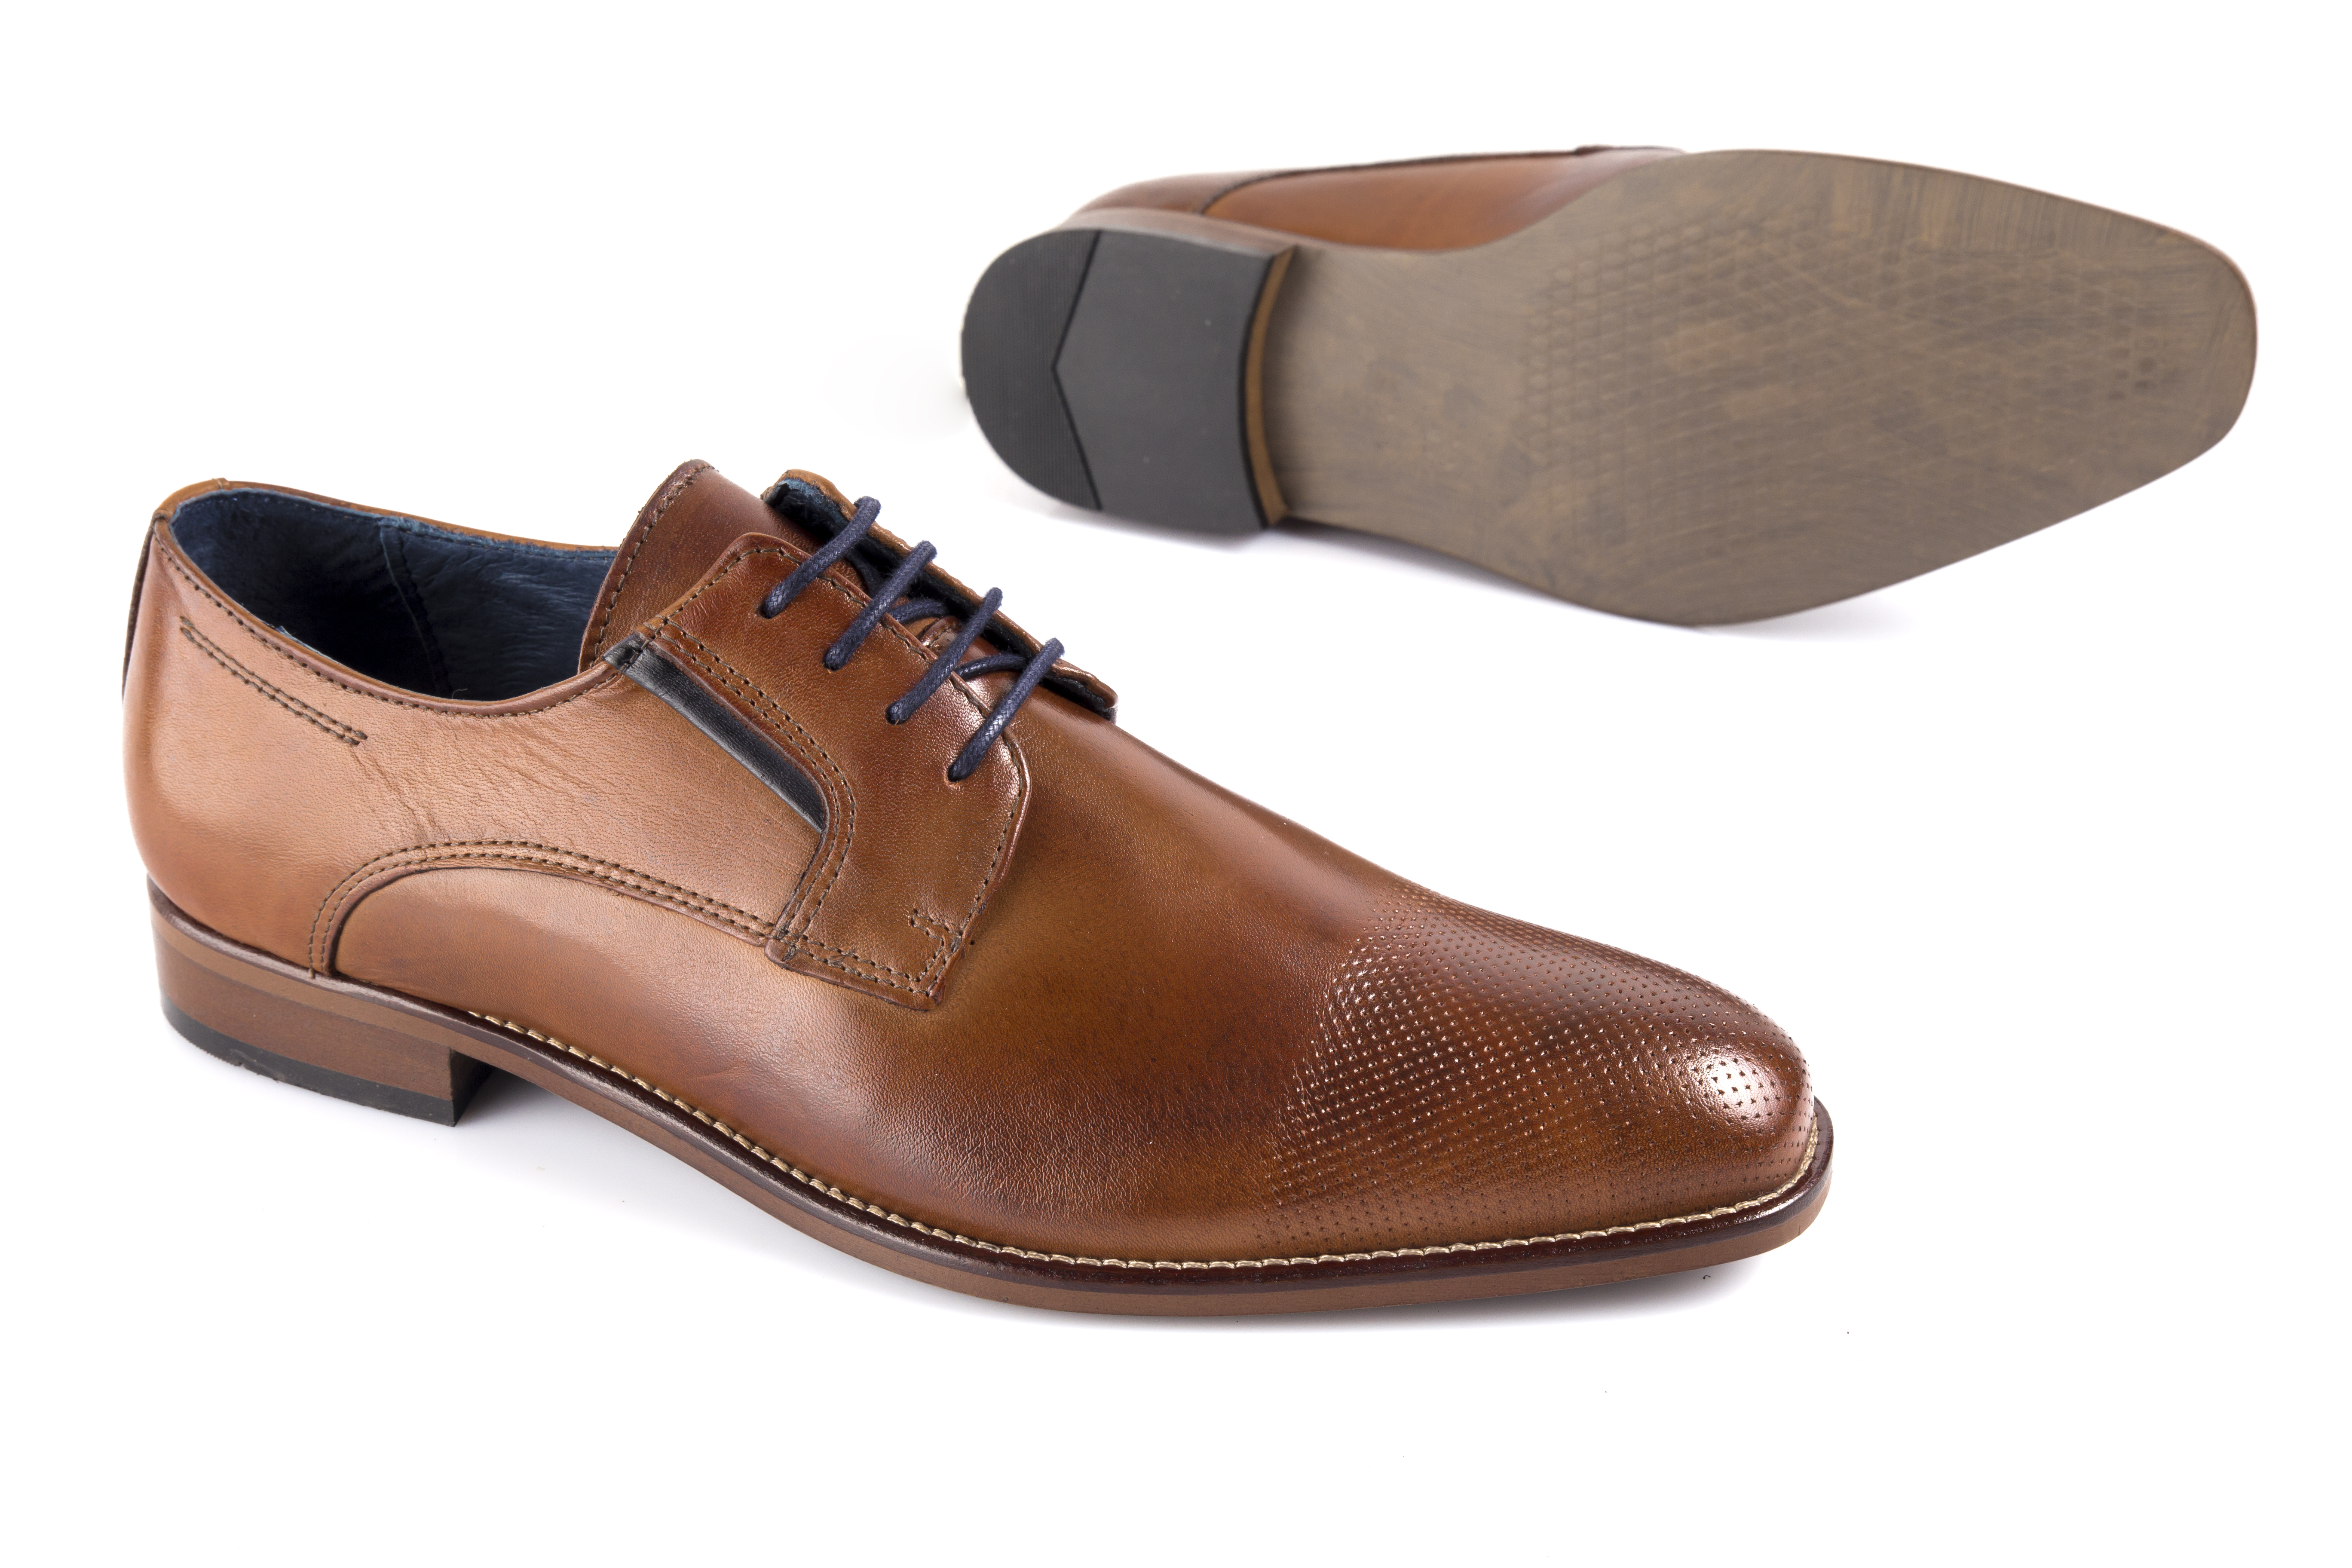
shoe, white, expensive, background, object, design, high, isolated, luxury, beautiful, closeup, shop, elegance, summer, clothing, beauty, male, style, walking, fashion, leather, rubber, strap, accessory, modern, cool, elegant, stylish, evening, foot, leg, heel, wear, sandal, buckle, suede, ankle, brown, footwear, tan, oxford shoe, walking shoe, product, product design